Chulachomklao Fort

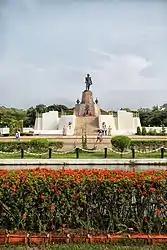

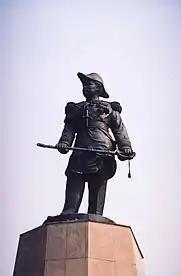

Samut Prakan Province is the mouth of the Chao Phraya River, therefore, there is a role in the country's security, causing there are many 'forts' or battle towers, such as Witthayakom Fort, Chao Saming Phrai Fort, Electric Prank Fortress, Enemy Fort Perish. However, these forts are more well-known to the others as 'Phra Chulachomklao Fort'. The King Rama V built the fort according to the public wishes to defend His Majesty King Chulalongkorn at Laem Fah Subdistrict, Phra Samut Chedi District, Samut Prakan Province, by his funds and property.